357th Airlift Squadron

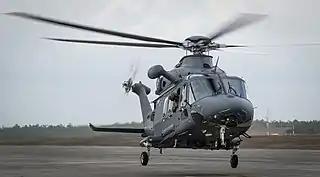
USAF MH-139A "Grey Wolf"

In November 2020 the United States Air Force announced that the MH-139A "Grey Wolf" Formal Training Unit (FTU) will be placed at Maxwell Air Force Base, AL. This is following news in 2019 that Air Force Reserve Command announced that the (8) C-130H aircraft of the 908th Airlift Wing/ 357th Airlift Squadron would be retired with the follow-on mission coinciding with the active duty MH-139A unit.